Vietnamese punctuation

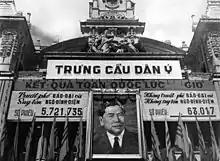
The results of the 1955 State of Vietnam referendum were displayed at the Saigon City Hall. There are compound words that were written with a hyphen, "truất phế" ("dethrone"), "suy tôn" ("worship"), and "kết quả" ("result") are written as "truất-phế", "suy-tôn", and "kết-quả" respectively.

Historically, the Vietnamese language was written using chữ Nôm, a script that incorporated both Chinese characters and locally invented characters to represent native Vietnamese words. This writing system coexisted with Literary Chinese (Hán văn), which was the primary medium for official documents, scholarly works, and formal communication in Vietnam.